Question: What color are the countertops?
Tambaya: Wani launi ne a saman tebur din?
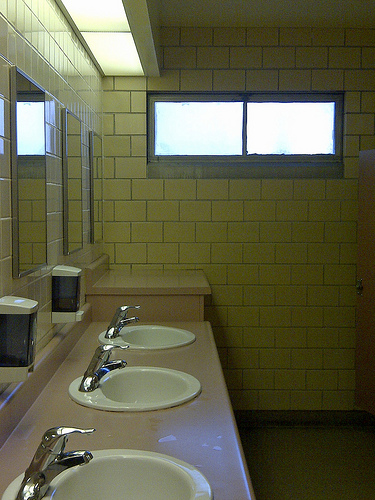
Answer: Pink.
Amsa: Ruwan hoda.